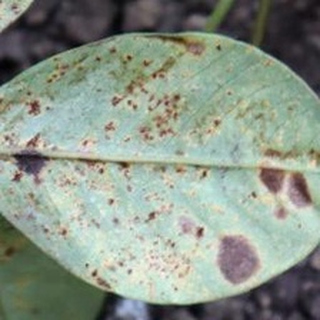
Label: groundnut_rust